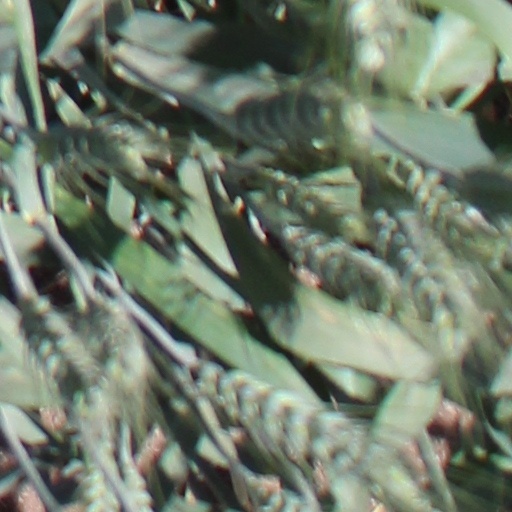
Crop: wheat